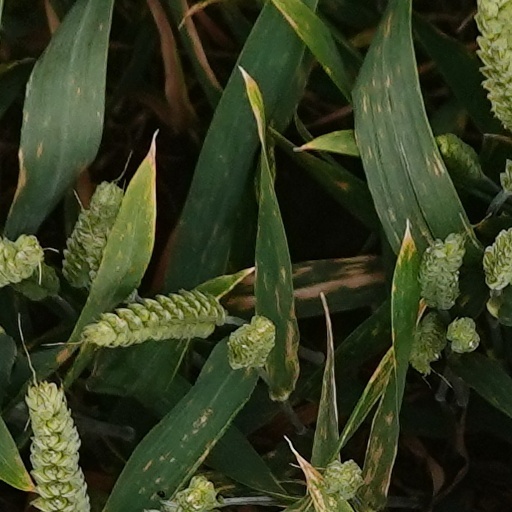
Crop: wheat